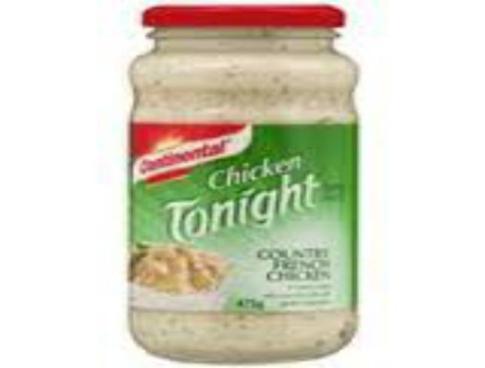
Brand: chicken tonight
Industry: Food